Cleckheaton

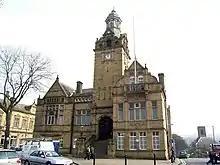
Cleckheaton Town Hall (1892) by Mawson & Hudson of Bradford

Cleckheaton has a bus station in the town centre. It has six stands, and the main operator is Arriva Yorkshire. However, there is a regular service to Bradford Interchange with different operators and a school bus also operated here. It is owned and maintained by West Yorkshire Metro, who rebuilt it in April 2005, replacing the previous site owned by Arriva Yorkshire.